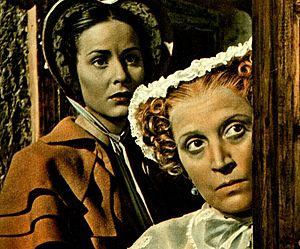
Eugénie Grandet est un film italien de Mario Soldati, sorti en 1946, adapté du roman éponyme d'Honoré de Balzac.
Giuditta Giuseppina Ivona Rissone, née à Gênes le 28 août 1895 et morte à Rome le 31 mai 1977, est une actrice italienne.